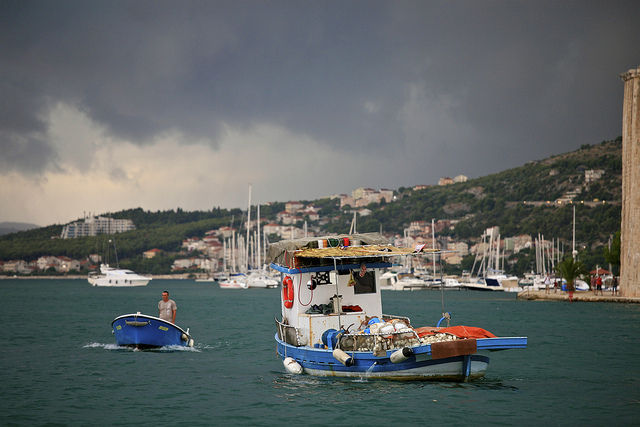
user: Given an image and a question. Answer the question in a short answer. Question: What kind of boat is being sailed? Short Answer:
assistant: tug